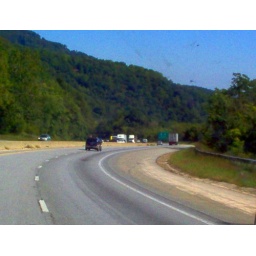
Coming down a mountain on the way home in NC.